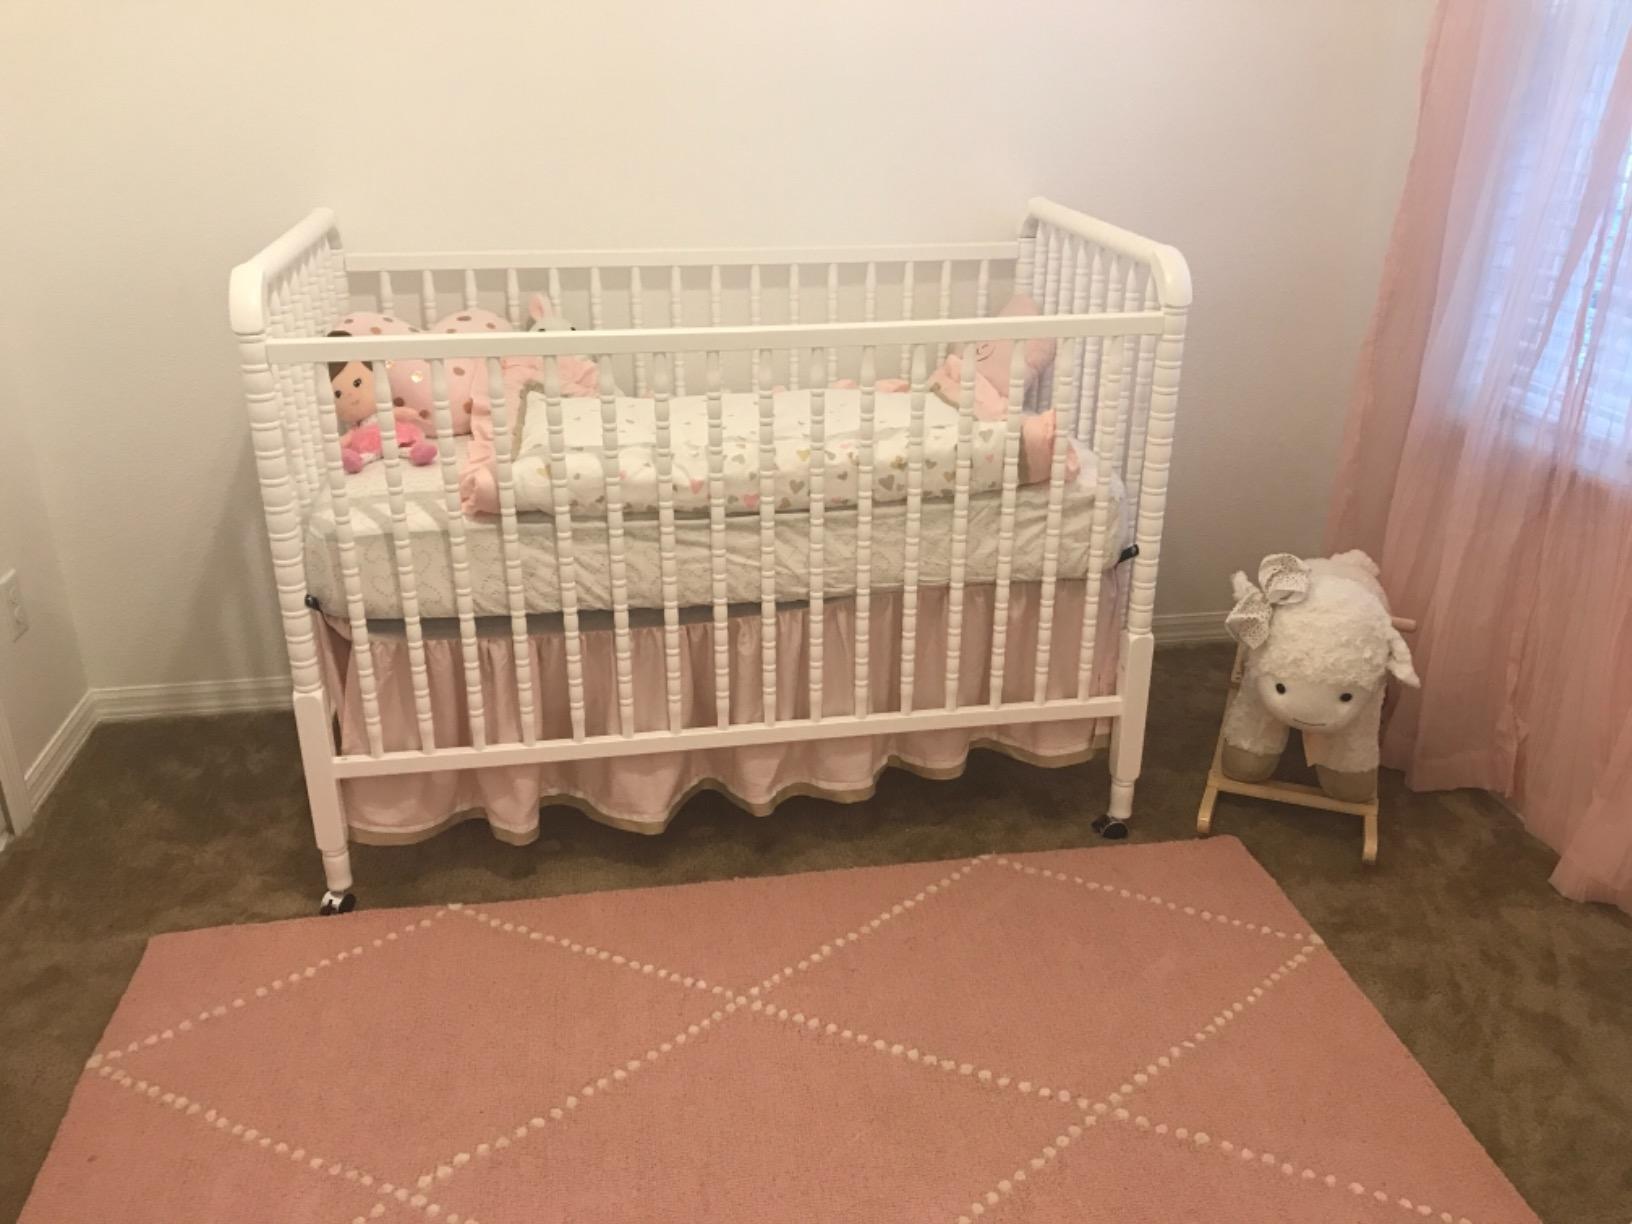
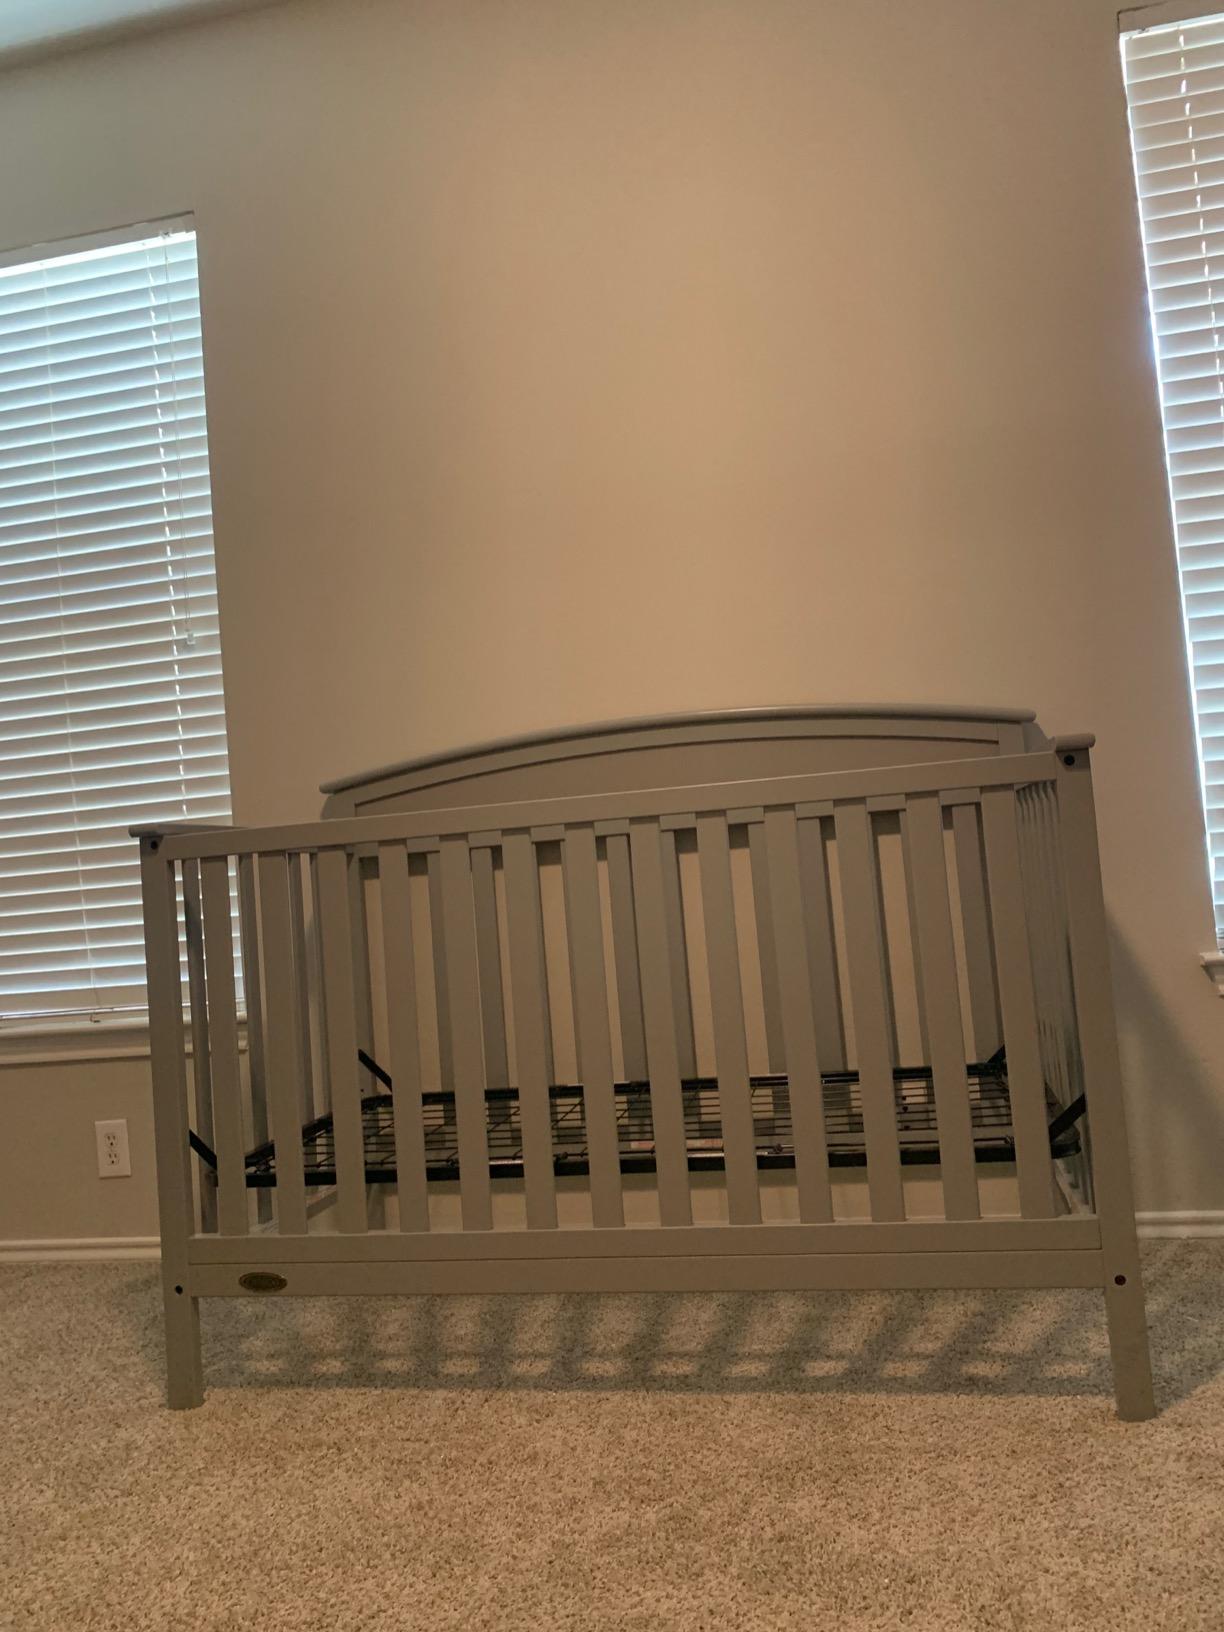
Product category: products_crib
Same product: no